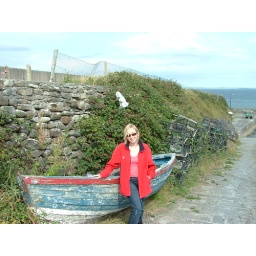
Joy beside old fishing boat & lobster pots Aughris Head